Hinase Station

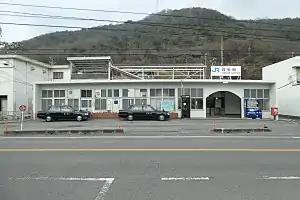
Hinase Station in March 2018

is a passenger railway station located in the Hinase neighborhood of city of Bizen, Okayama Prefecture, Japan, operated by the West Japan Railway Company (JR West).